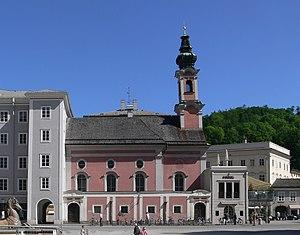
Autriche, Salzbourg, Residenzplatz Michaelskirche vom Residenzplatz